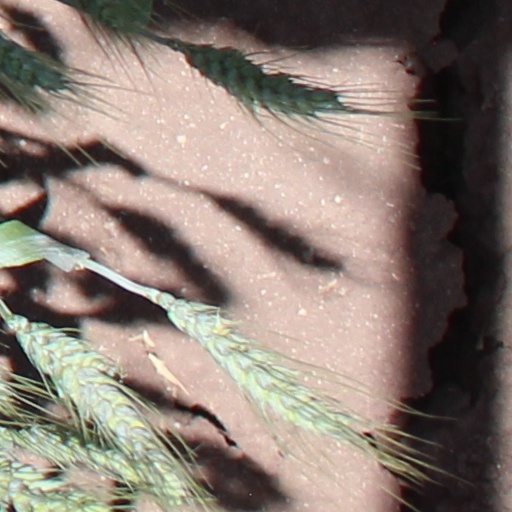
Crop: wheat